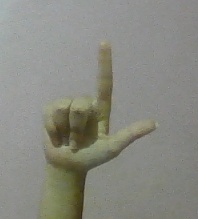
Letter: laam